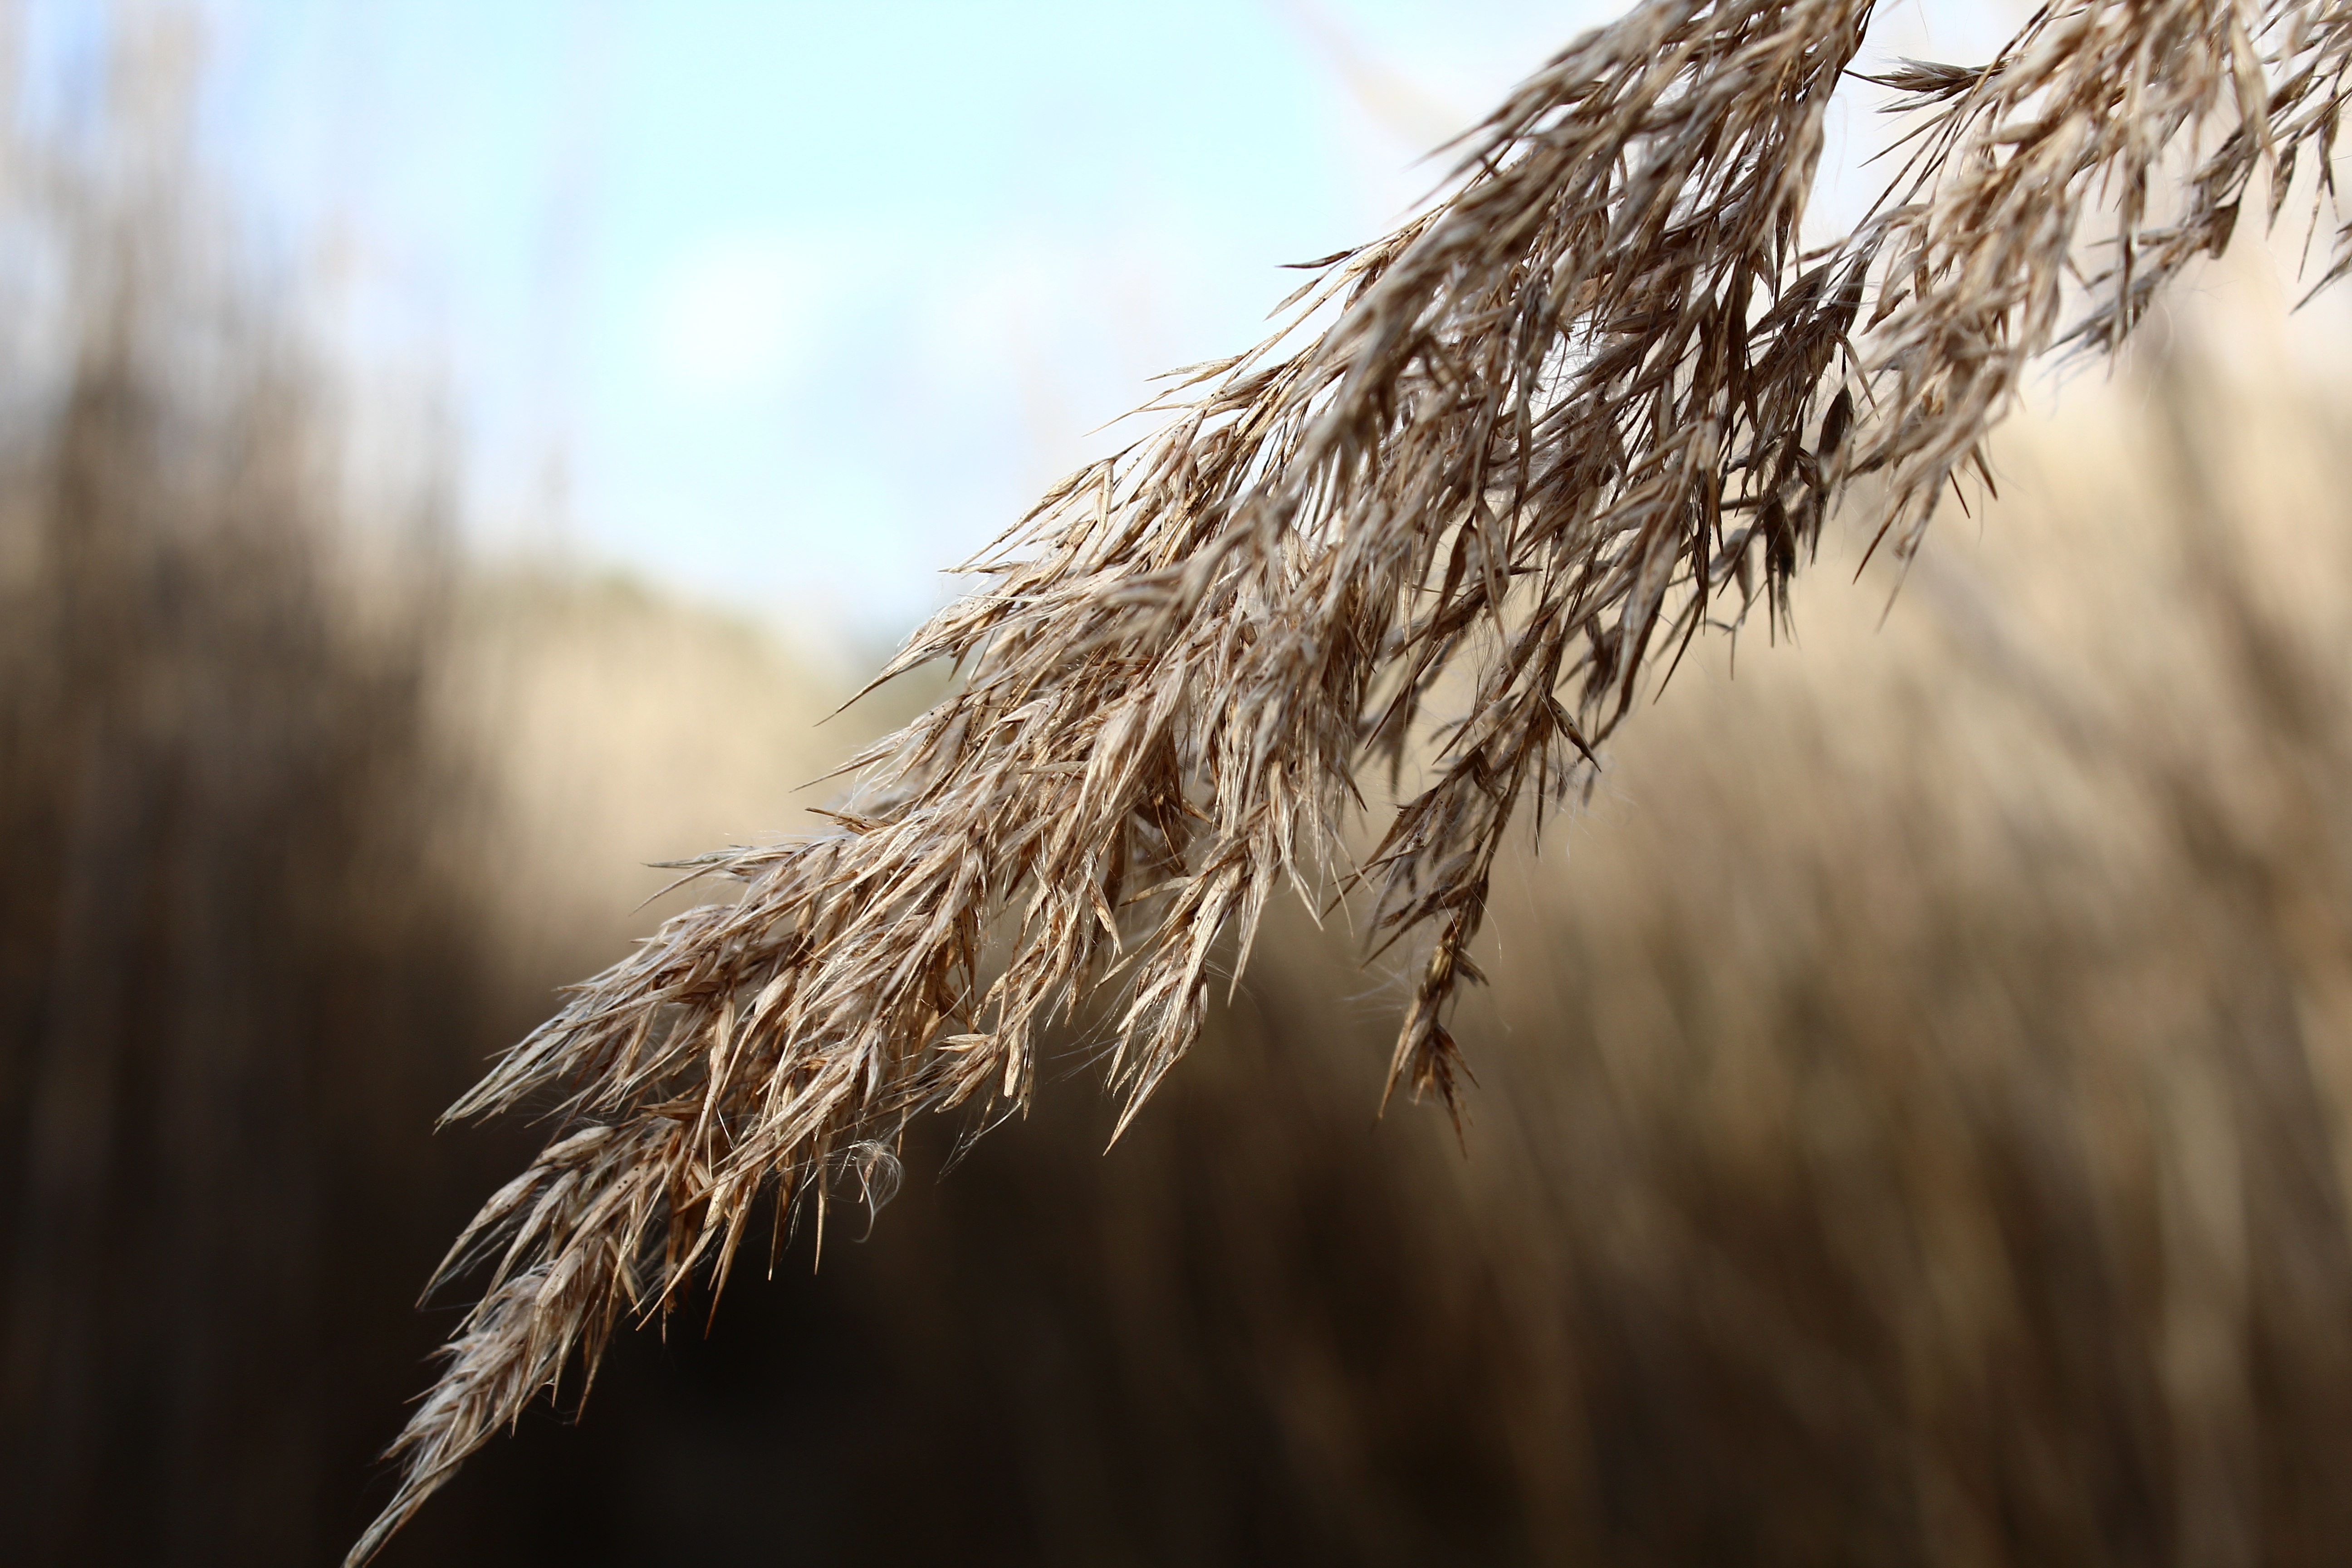
tree, water, nature, grass, branch, plant, field, wheat, sunlight, flower, dry, reed, food, macro, autumn, agriculture, close, season, close up, waters, flowering plant, grass family, plant stem, land plant